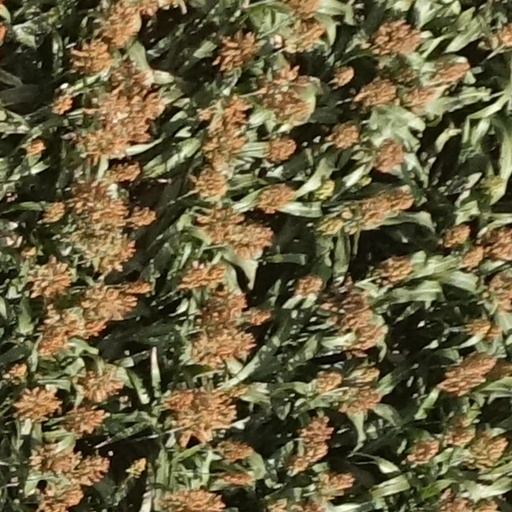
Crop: sorghum